Sai Deodhar

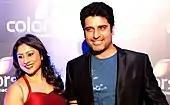
Sai with her Husband Shakti Anand at an event

Deodhar's father, cinematographer Debu Deodhar, was Marathi, and her mother, director Shrabani Deodhar, is Bengali.